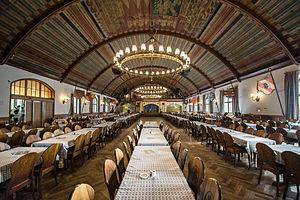
La Hofbräuhaus am Platzl est un célèbre Palais de la Bière traditionnel et institutionnel allemand du XVIᵉ siècle, du centre ville historique de Munich, capitale de la Bavière. Elle appartient à la brasserie bavaroise Hofbräu München qui produit des bières du même nom.